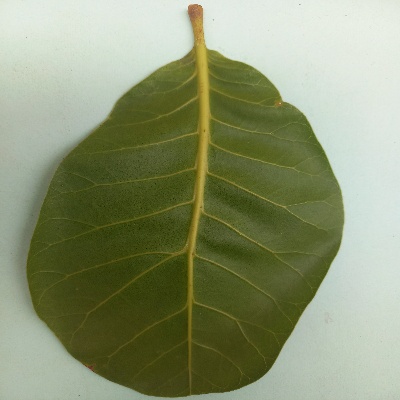
Crop: Cashew
Condition: healthy